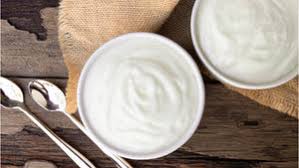
Label: yogurt